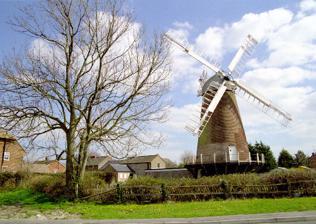
Building: Ovenden's Mill, Polegate
Country: United Kingdom
Year built: 1817
Polegate Windmill The mill in 1997 Origin Mill name Ovenden's Mill Mockett's Mill Mill location TQ 582 041 Coordinates 50°48′54″N 0°14′38″E / 50.815°N 0.244°E / 50.815; 0.244 Operator(s) Private Year built 1817 Information Purpose Corn mill Type Tower mill Storeys Four storeys No. of sails Four sails Type of sails Patent sails Windshaft Cast iron Winding Fantail Fantail blades Six blades Auxiliary power Engine No. of pairs of millstones Two pairs, a third pair driven by engine Ovenden's Mill or Mockett's Mill is a grade II* listed tower mill at Polegate , East Sussex , England which has been restored but is now in a poor state and the tower is not open to the public. The impressive milling museum is open but only on certain Open Days.  If you look at the "Polegate windmill" Facebook page you will find more details.  We are arranging these days at the moment but the first one should be National Mills weekend with the mill open on the Sunday. History Ovenden's Mill was built in 1817 and was working by wind until 1943. The mill was worked by auxiliary engine, latterly an electric motor, until 1965. By the time the mill stopped working, it was becoming derelict. Eastbourne and District Preservation Trust bought the mill and grounds, and a restoration was carried out by E Hole and Sons, the Burgess Hill millwrights . One of the new stocks broke in July 1974, bringing the sail with it. This particular stock was only seven years old. Thompson's, the Alford millwrights fitted a replacement stock and two new sails in May 1976. Further restoration work was undertaken in 2004, including the fitting of a cowl to the adjoining malthouse. Two new sails were fitted in 2009. Description For an explanation of the various pieces of machinery, see Mill machinery . Ovenden's Mill is a four-storey brick tower mill with a domed cap winded by a fantail . There is a stage at first floor level. It had four Patent sails carried on a cast iron Windshaft. The Brake Wheel is wooden. The mill drove two pairs of overdrift millstones , with a third pair driven underdrift by auxiliary engine. The tower is 45 feet (13.72 m) high to the curb. Millers Joseph Seymour 1817–1857 Mathias Mockett 1857– George Thomas Ephraim Ovenden 1918– Albert Ovenden – 1965 References for above:- Further reading Hemming, Peter (1936). Windmills in Sussex . London: C W Daniel. Online version References